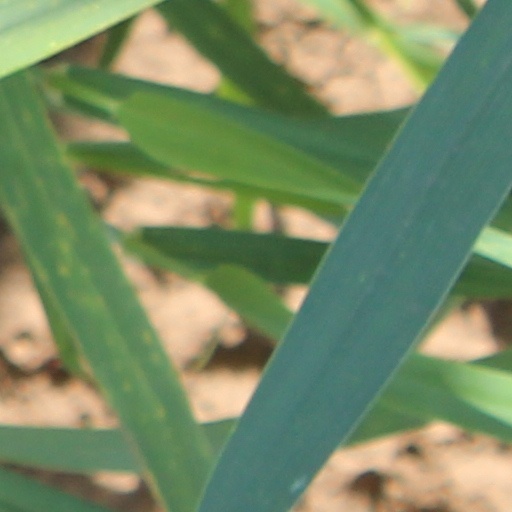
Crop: wheat